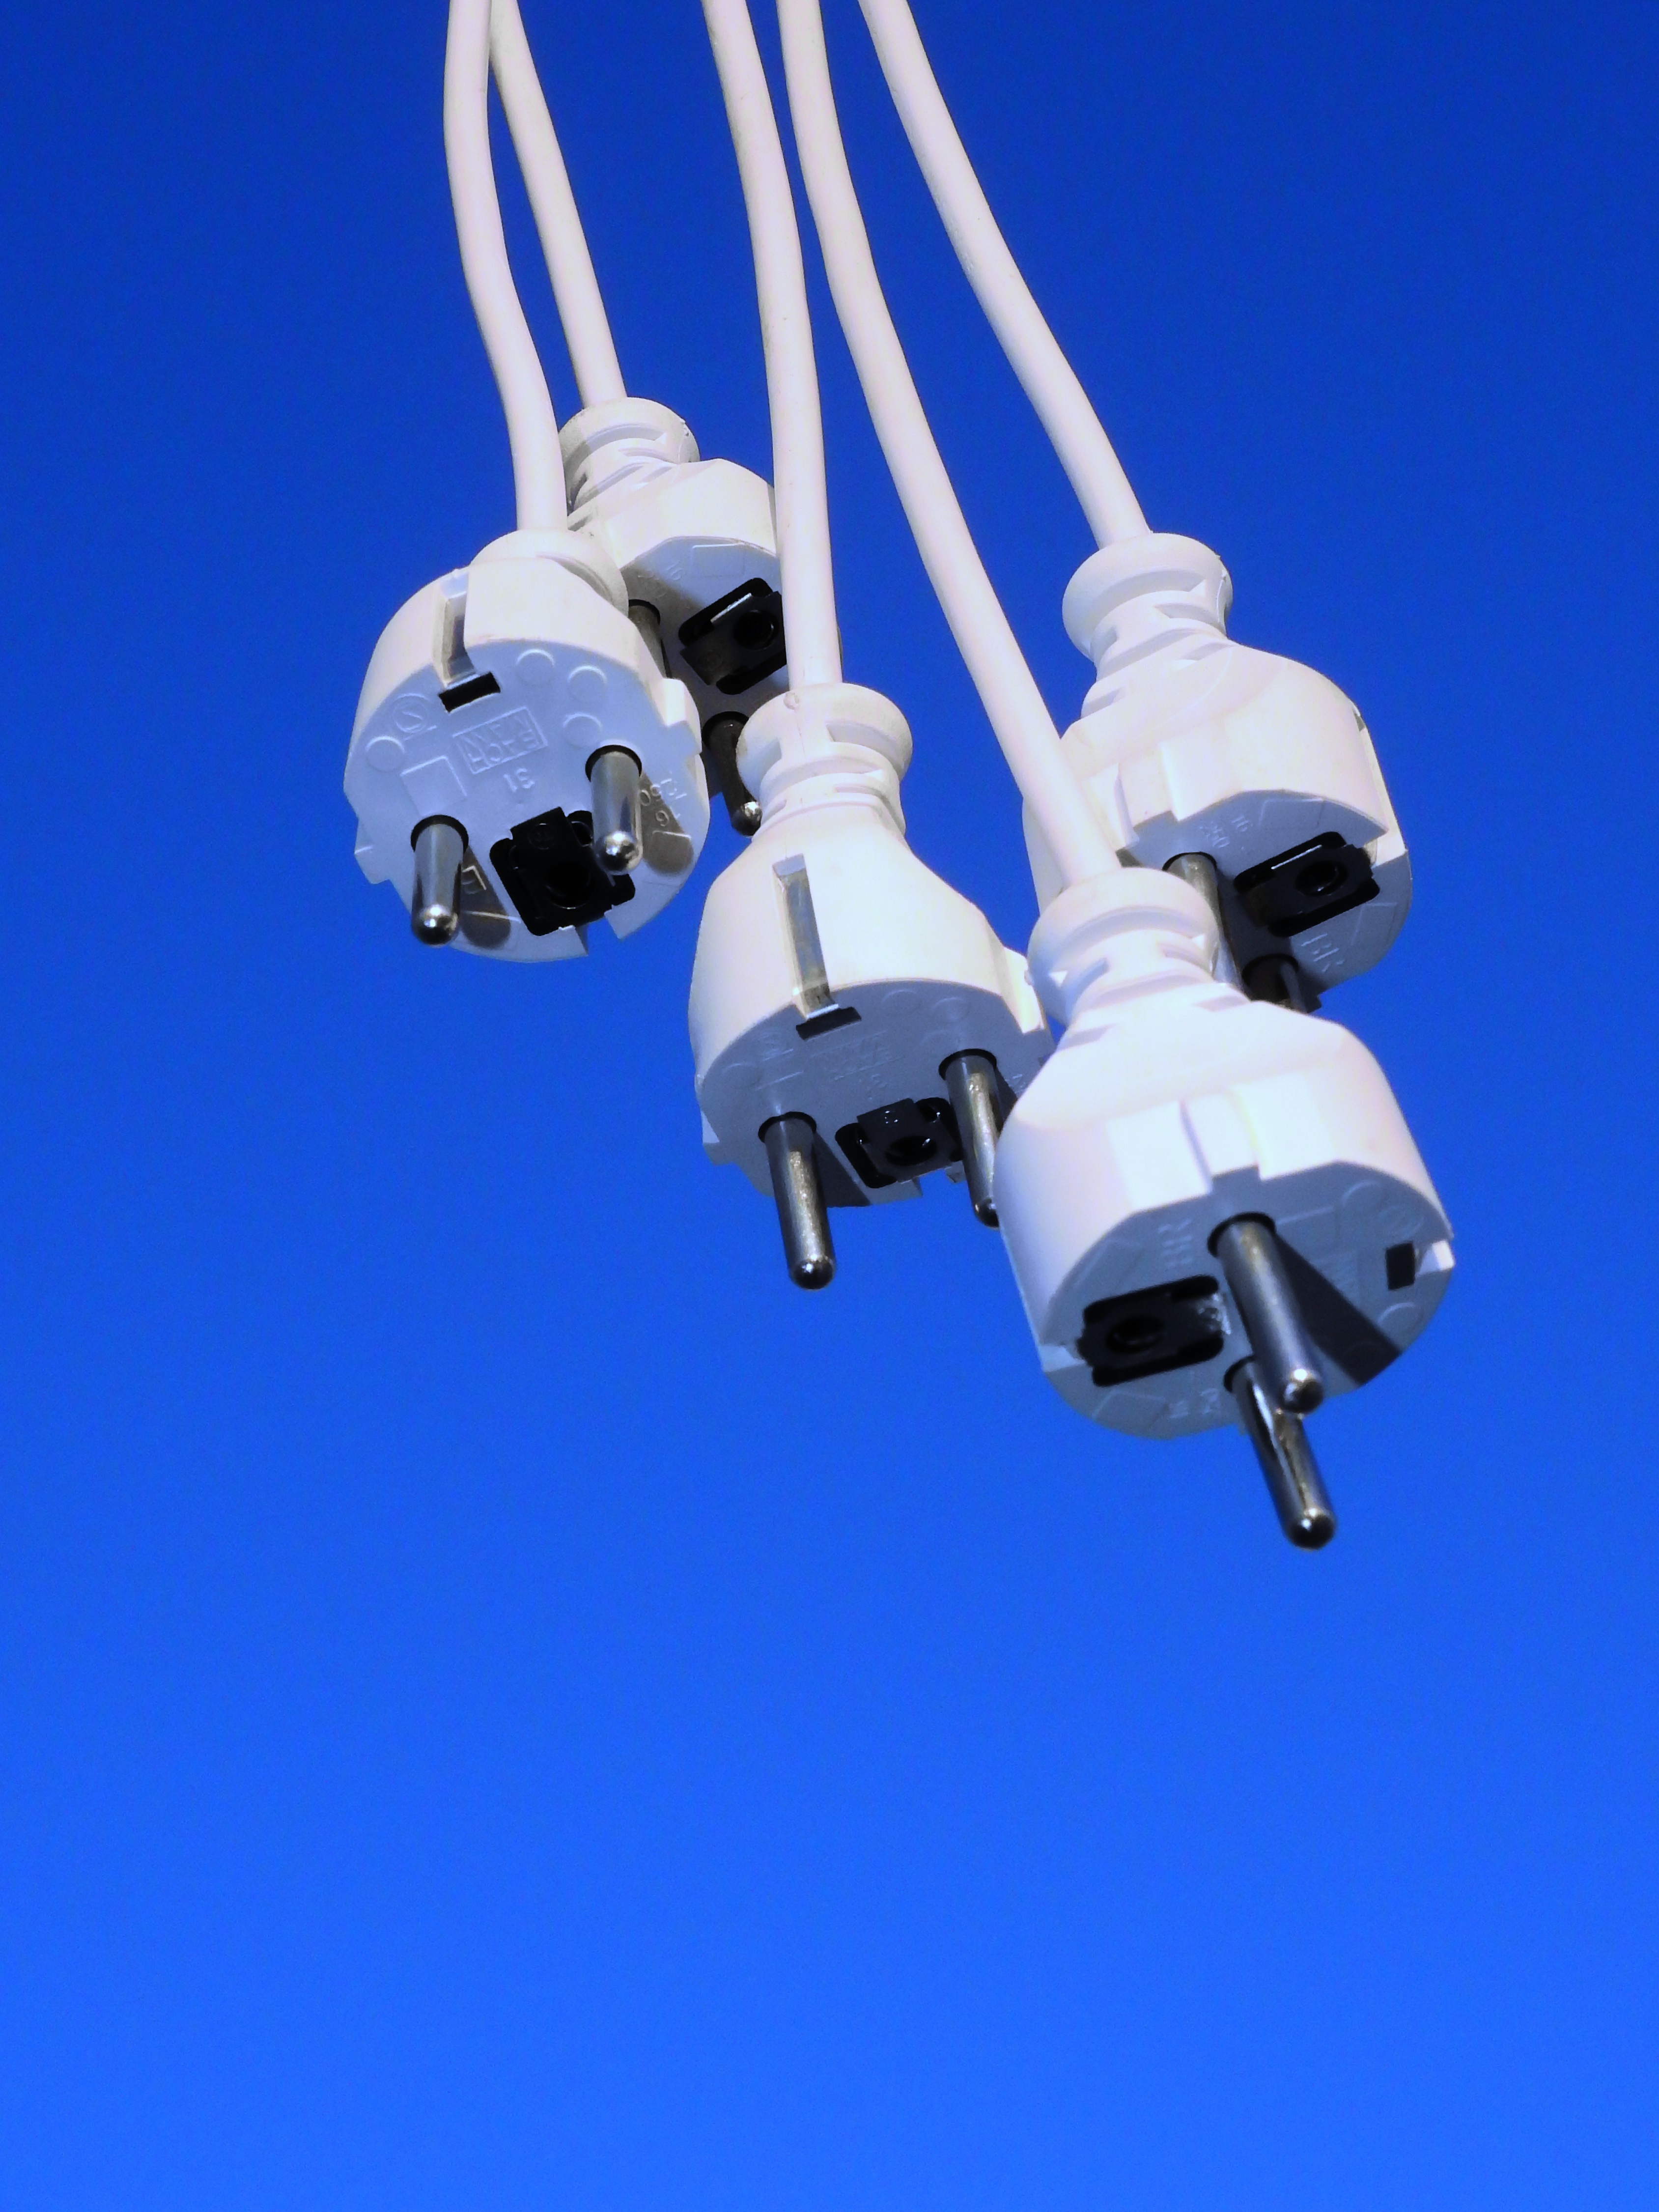
cable, aircraft, line, vehicle, power line, machine, electricity, lighting, toy, parachute, energy, current, connect, socket, connection, plug, parachuting, power supply, power cable, atmosphere of earth